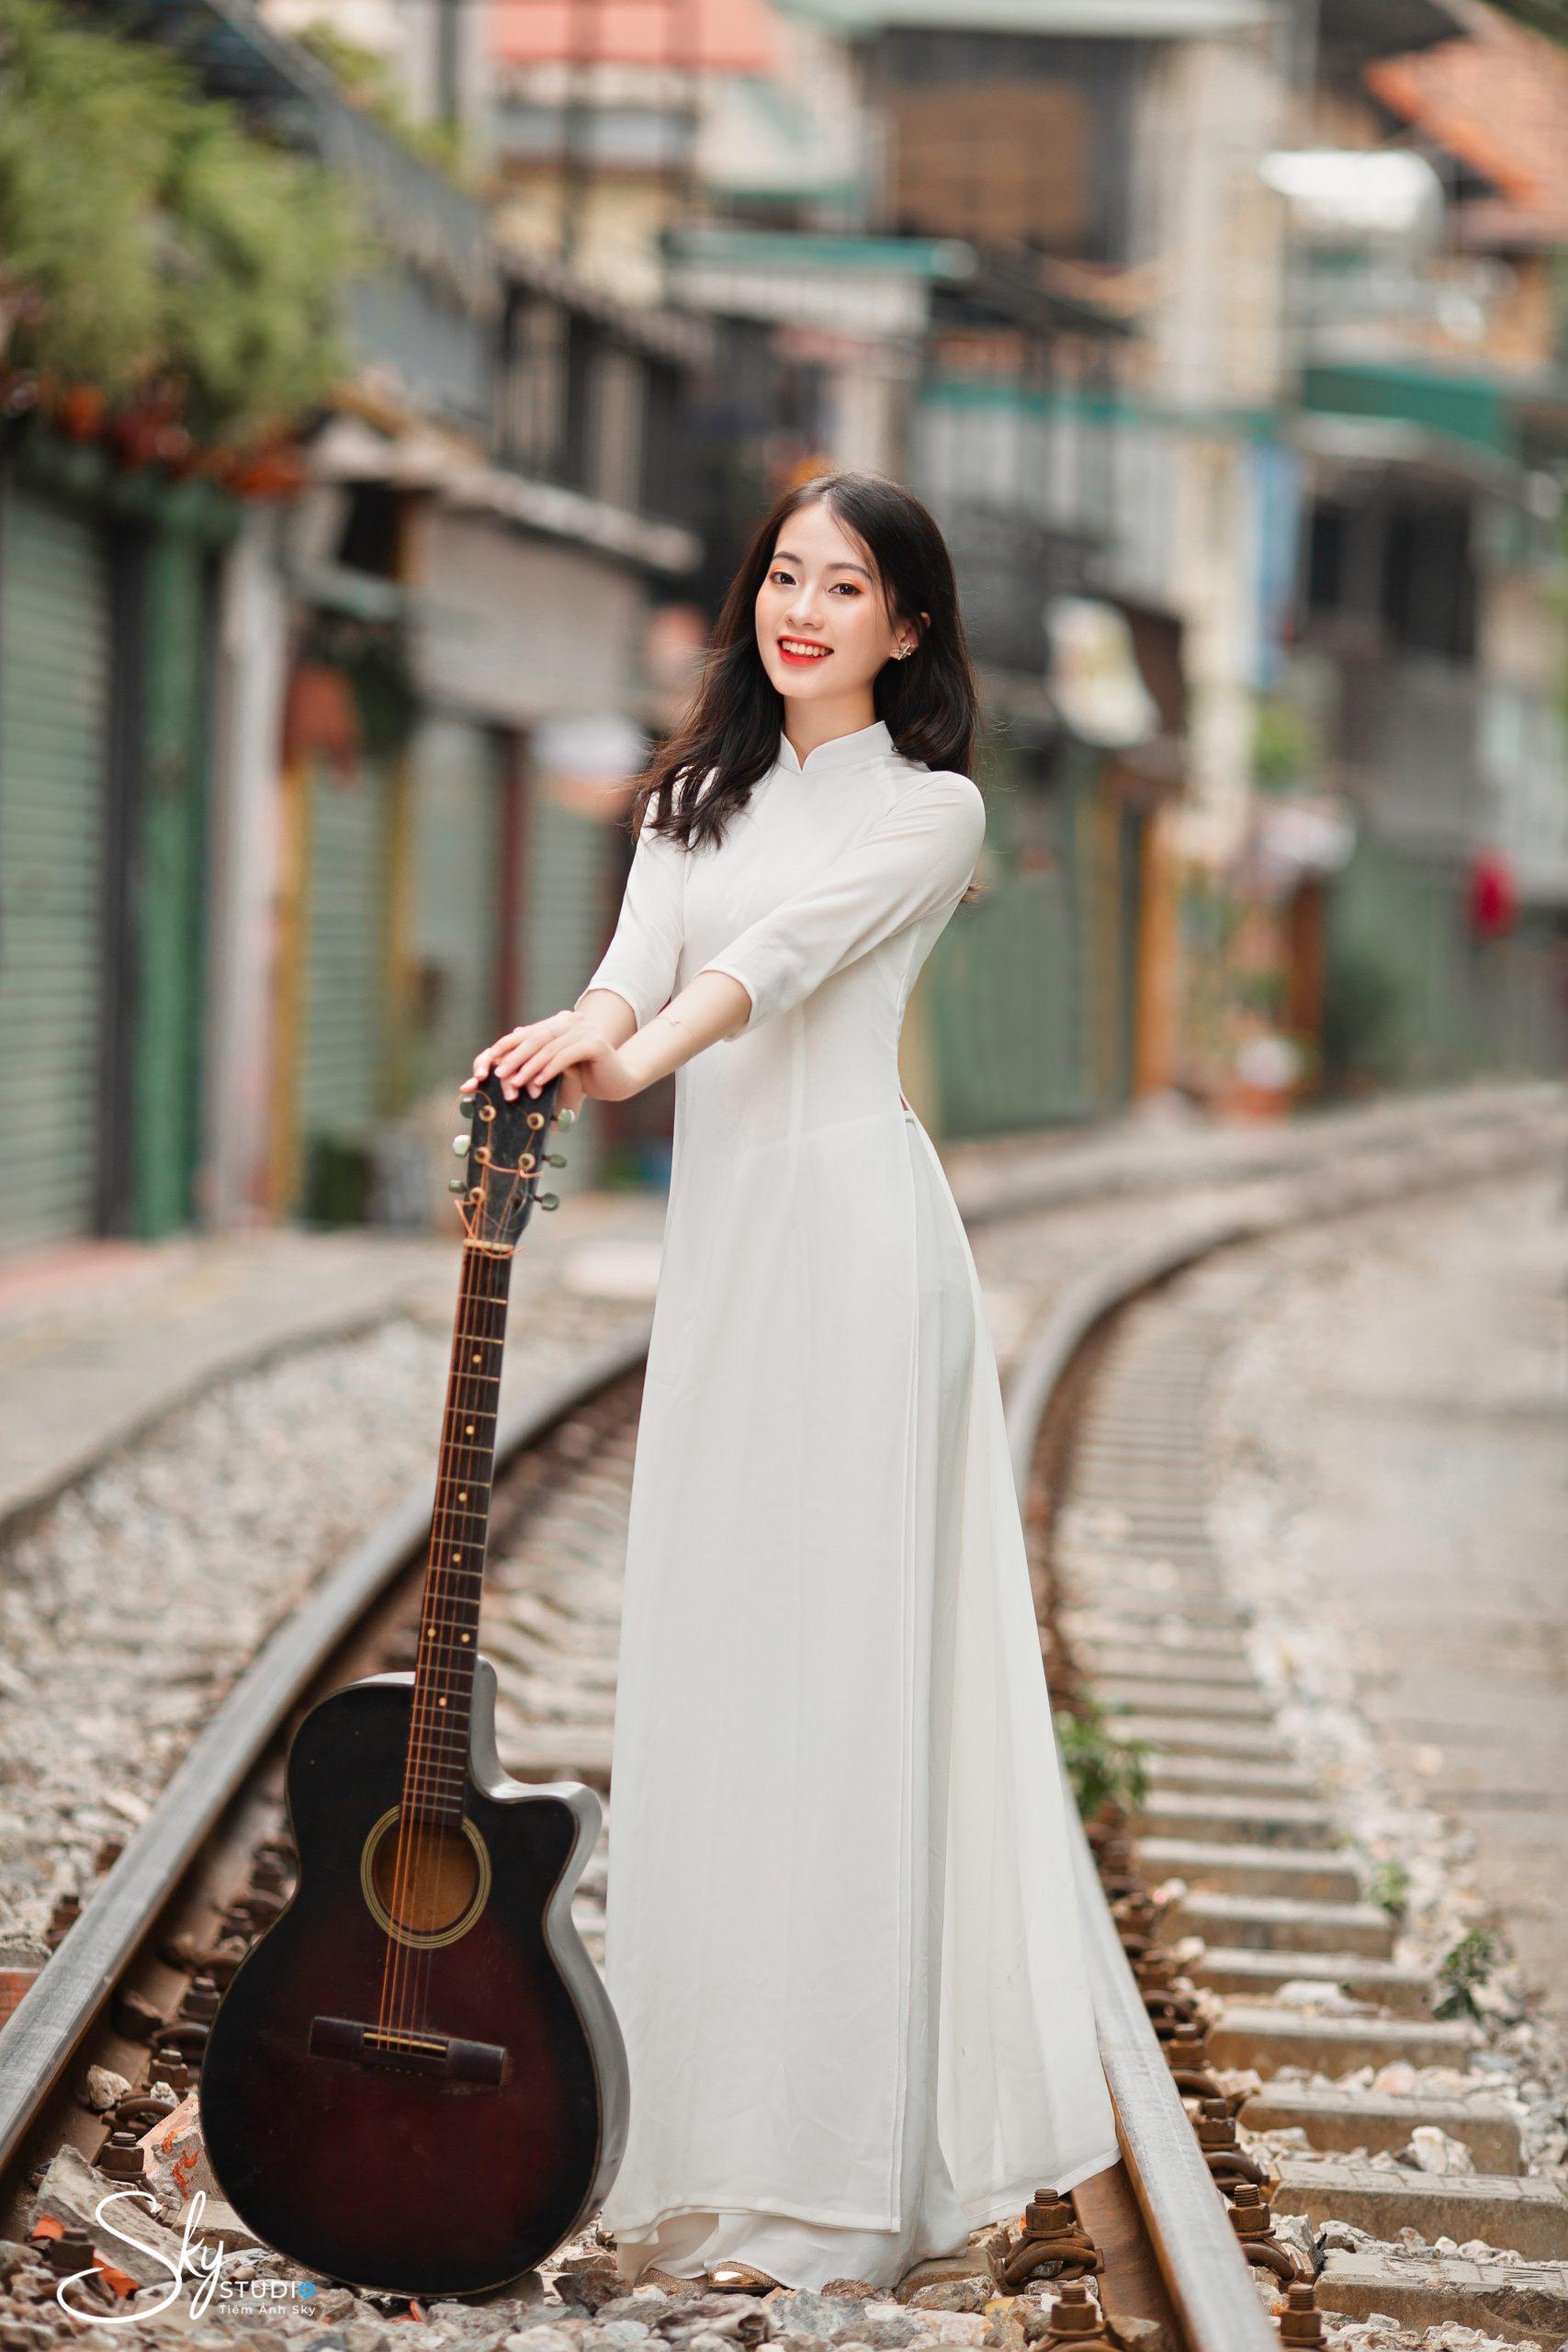
cô gái mặc áo dài trắng đang đứng trên đường ray tàu hoả cùng với một cây đàn